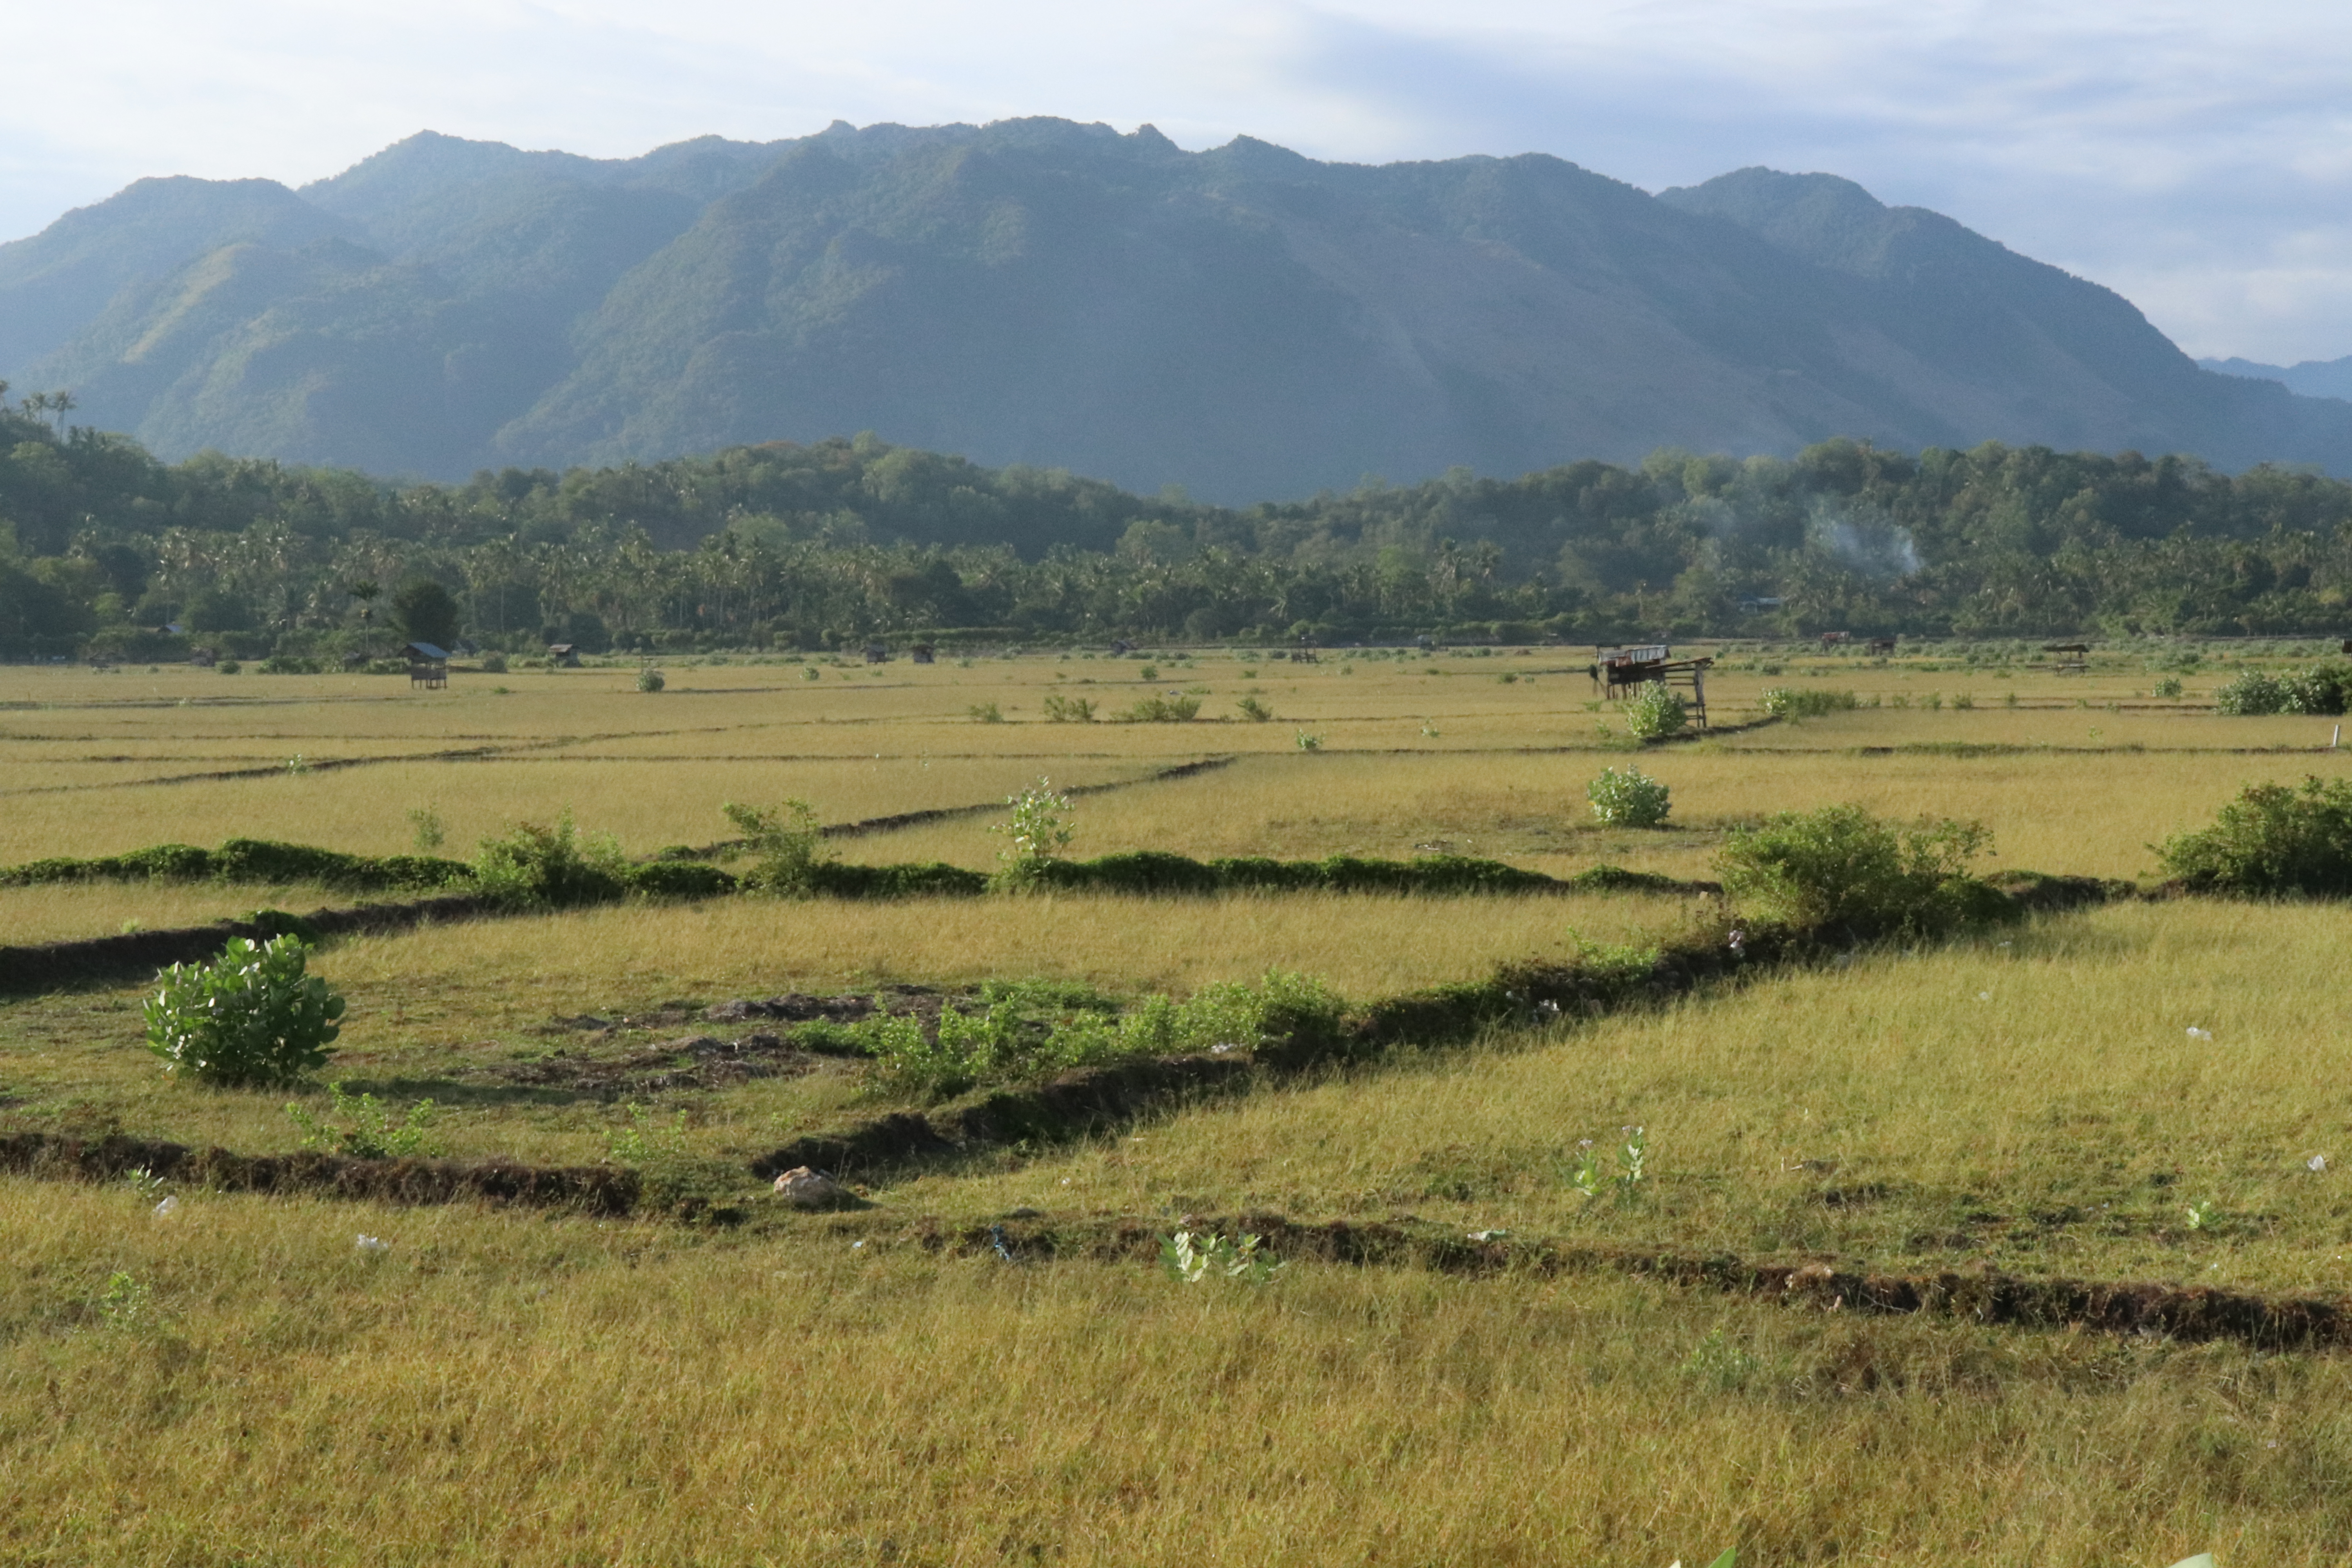
mountains, fields, green, landscapes, trees, grassland, plain, highland, natural environment, mountainous landforms, field, natural landscape, hill, rural area, pasture, paddy field, landscape, ecoregion, mountain, grass family, land lot, agriculture, hill station, prairie, farm, sky, steppe, plateau, grass, tree, savanna, plantation, meadow, fell, plant community, plant, soil, ranch, crop, terrace